1974 Brandenburg tornado

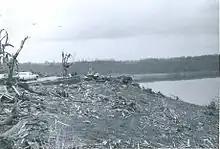
Remains of a house that was completely swept away in Brandenburg, with heavily debarked trees and shrubbery in the foreground.

The 1974 Brandenburg tornado was a large and destructive tornado that moved through Central Kentucky and southern Indiana, striking several communities along a path and devastating the town of Brandenburg, Kentucky, during the afternoon hours of April 3, 1974. The tornado would kill thirty-one people, twenty-eight in the Brandenburg area, and would produce damage that would later receive a rating of F5 on the Fujita scale. It was one of seven F5-rated tornadoes to touch down in the United States on April 3, and was one of the deadliest.